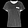
Label: T - shirt / top